Secunda, South Africa

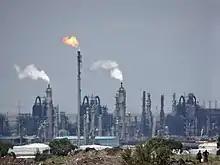
Sasol Secunda

Secunda (from Latin: second, secund, secundi meaning second/following) is a town built amidst the coalfields of the Mpumalanga province of South Africa. It was named for being the second Sasol extraction refinery producing oil from coal, after Sasolburg, some to the west.